Sám Hối: The Living Sandbag

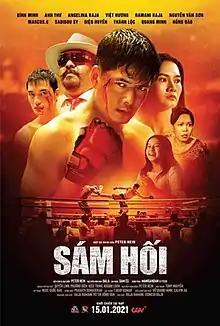
Vietnamese theatrical release poster

Sám Hối: The Living Sandbag is a 2021 Indo-Vietnamese film that marks the directorial debut of Indian stunt manager Peter Hein. The film is about a former boxing champion who re-enters the ring to save his family and confront his past.